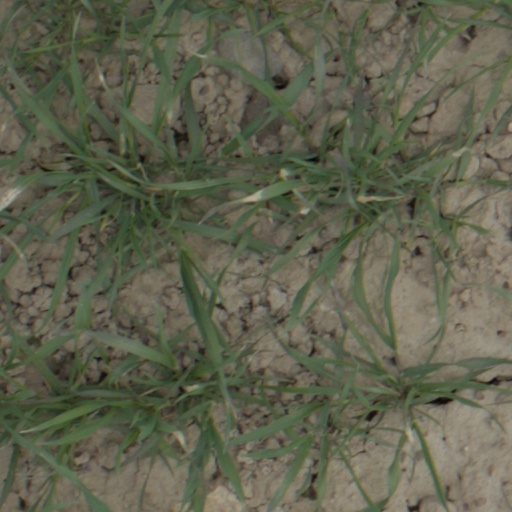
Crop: wheat